Operation Death to the Invader

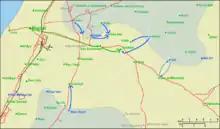
Movements and battles on July 17–18

Beit 'Affa, located about 2 km east of Negba, was defended by a well-entrenched Egyptian unit. On the night of July 17–18, Israel attacked in the strength of two companies: one from the 54th Battalion of Givati, and the other was Shayetet 11 from the navy, subordinated to the 54th's commander. The naval unit advanced through a wadi from the north, hoping to surprise the Egyptians, but were in fact spotted while preparing to set up. At midnight, they emerged and attacked in two prongs, and despite heavy fire, managed to capture a frontal position and pushed ahead to the center of the village, setting up there and exchanging fire with the Egyptians. By that time, most of its commanders were wounded.